Morehead, Kentucky

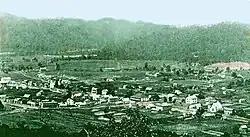
Morehead in 1890

The first European settlers came to Rowan County from Virginia following the end of the American Revolutionary War in 1783. In 1854, Morehead became the third community to be settled in the county. Colonel John Hargis founded the city after purchasing land in the area. The city was named after James T Morehead, a politician who served as governor of Kentucky from 1834 to 1836. Rowan County came into existence in May 1856, seceding from parts of Morgan County and Fleming County. It was divided into four districts with Morehead being declared the county seat. The formation of Rowan County was a political ploy to prevent Flemingsburg from moving its seat to Poplar Plains, and Morehead was selected as Rowan's seat because of its centrality. Although it was smaller and less developed than the neighboring town of Farmers, it remained a significant city in the county due its status as county seat. It was officially incorporated in 1869.